State University of New York at Purchase

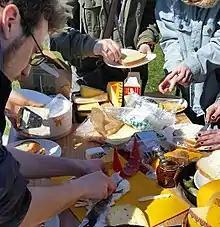
Students gather at a weekly Cheese Club meeting on the Great Lawn at the university

The Conservatory of Dance houses both bachelor's and master's programs. It is one of the most highly regarded conservatories of dance in the United States. Undergraduates may major in modern or performance ballet, and dance composition and dance production. The conservatory confers master's degrees in dance choreography and performance teaching. The Conservatory of Dance is housed in the Purchase College Dance Building, which was the first facility constructed in the United States solely for the study and performance of dance.